Noahquageshik

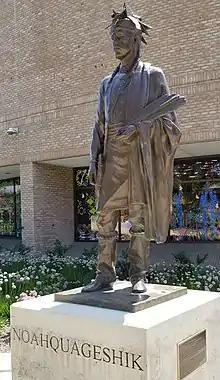
Bronze statue of Noahquageshik on Grand Valley State University's campus in downtown Grand Rapids

Noahquageshik (1755–1855 or 1770–1840), also spelled Nawehquageezhik, Nawehquageezhig, or Nowgeschick (from "Naawakwegiizhig", "Noon-day" or "Noon-sky"), and better known as Chief Noonday, was a chief of the Grand River Band of Ottawa Nation Native Americans in what would become the U.S. state of Michigan.